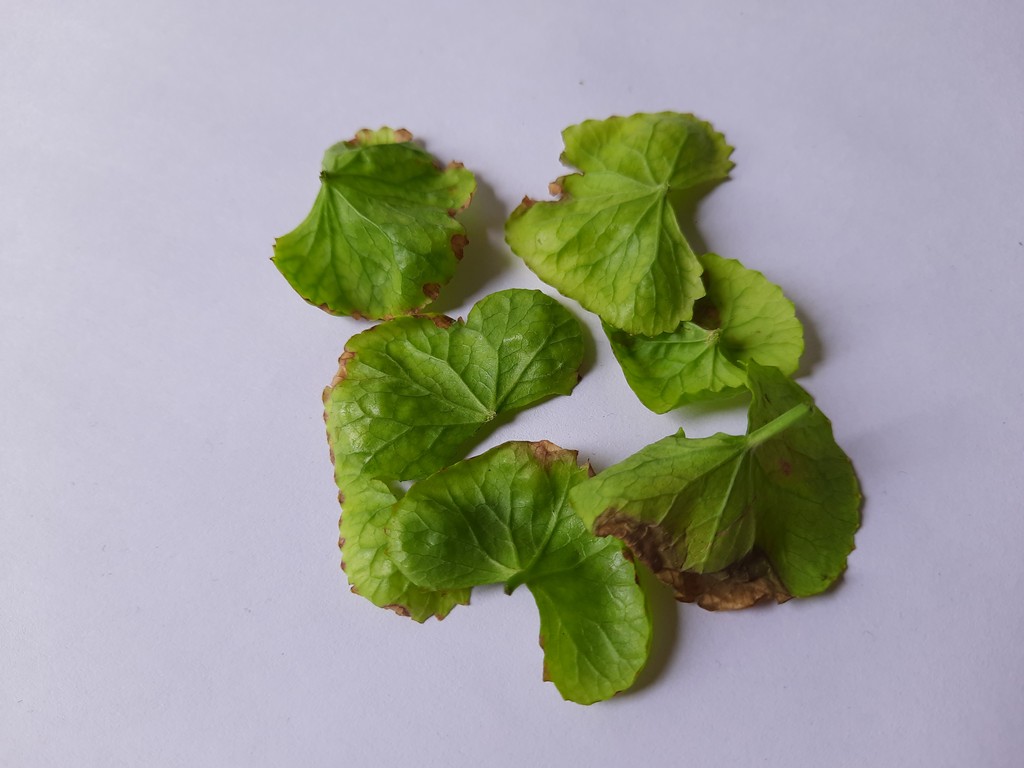
Label: Unhealthy